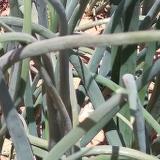
Crop: Onion
Condition: healthy-leaf